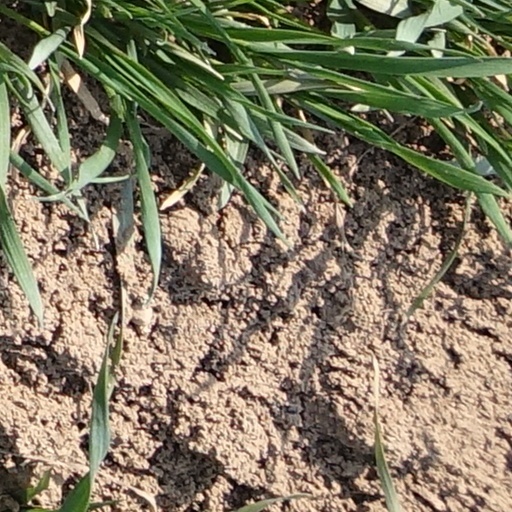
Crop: wheat